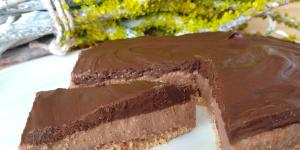
tarta de chocolate sin horno